Boris Kolker

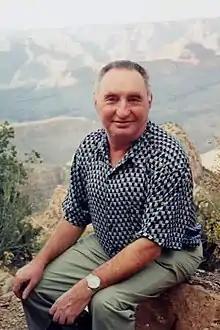

Boris Grigorevich Kolker (born July 15, 1939, in Tiraspol, Moldavian ASSR, Soviet Union) is a language teacher, translator and advocate of the international language Esperanto. He was until 1993 a Soviet and Russian citizen and since then has been a resident and citizen of the United States residing in Cleveland, Ohio. In 1985 he was awarded a Ph.D. in linguistics from the Institute of Linguistics of the Academy of Sciences of the USSR in Moscow.